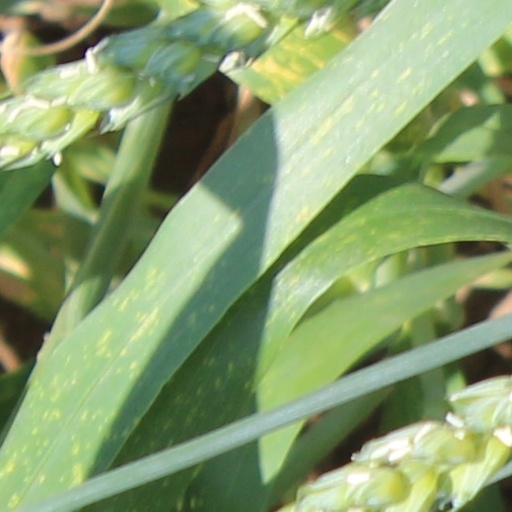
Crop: wheat